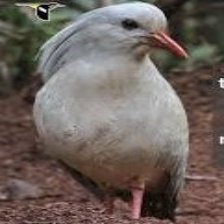
Species: KAGU
Scientific name: RHYNOCHETOS JUBATUS